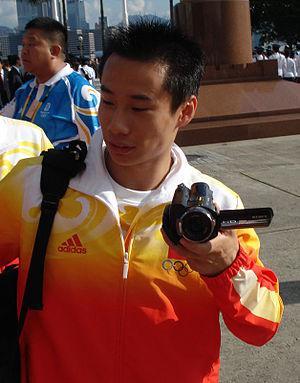
Xiao Qin est un gymnaste chinois.